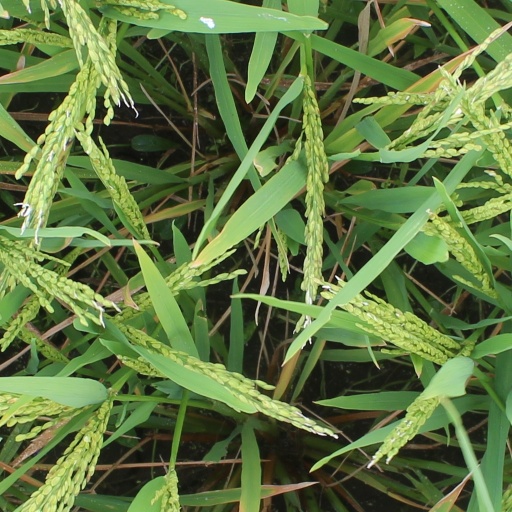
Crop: rice